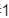
Number: 1